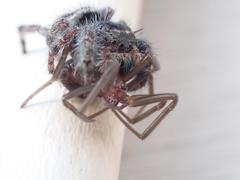
Species: Parasteatoda_tepidariorum